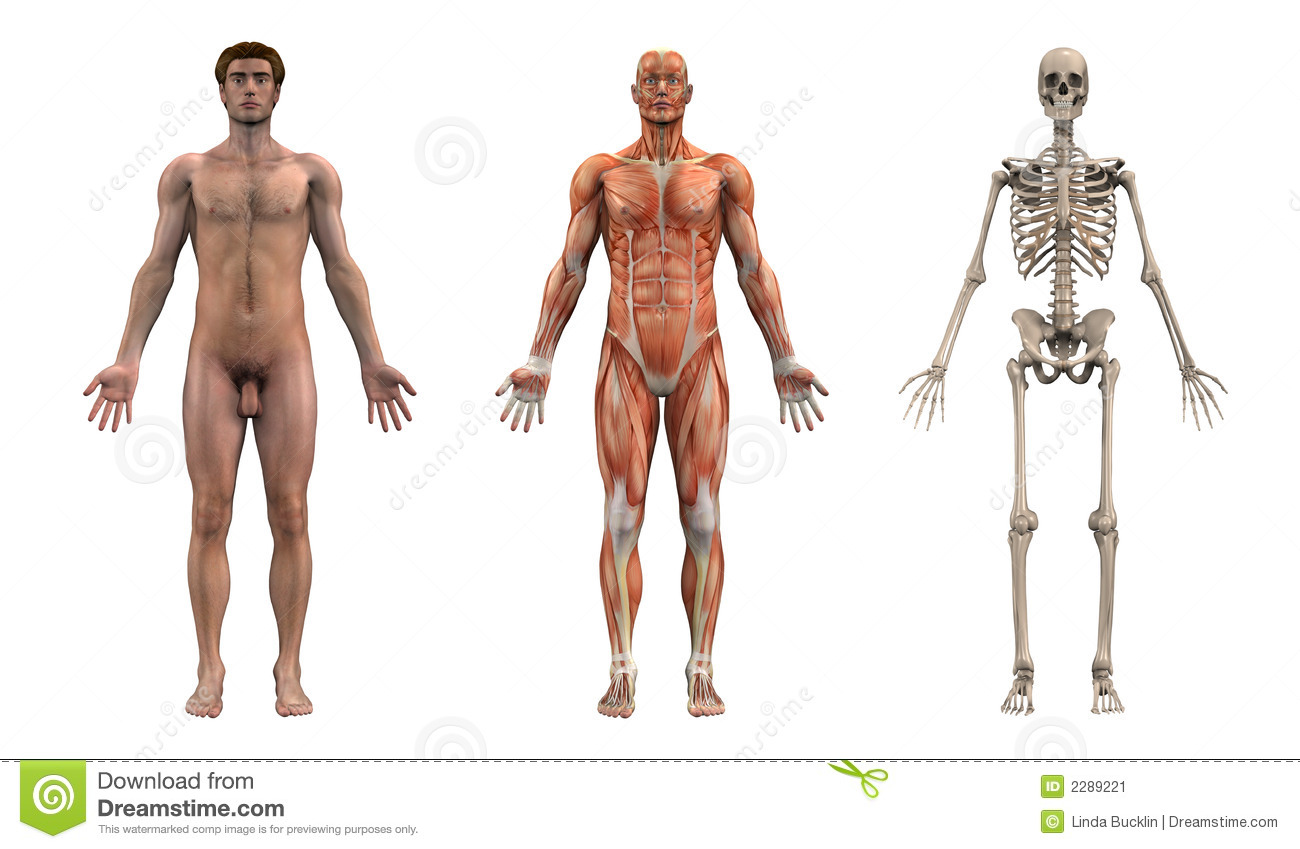
Gender: men